University of the West of England

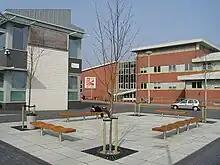
Part of the UWE campus at Frenchay

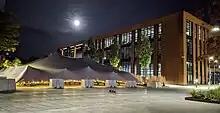
The north side of the new engineering building

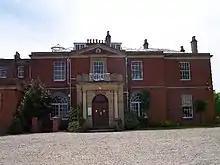
Hartpury College

UWE Bristol's largest and primary campus is located north of Bristol city centre in the Stoke Park and Cheswick parish of South Gloucestershire, part of the North Fringe of Bristol. It is named after the village of Frenchay, to the east. Filton is to the west and Stoke Gifford to the north.